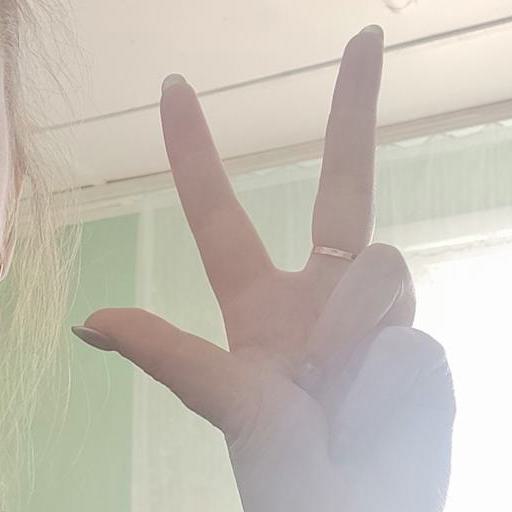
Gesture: three2